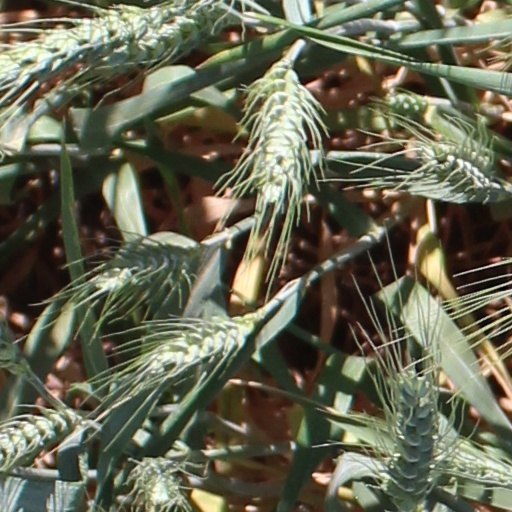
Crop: wheat